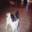
Label: dog